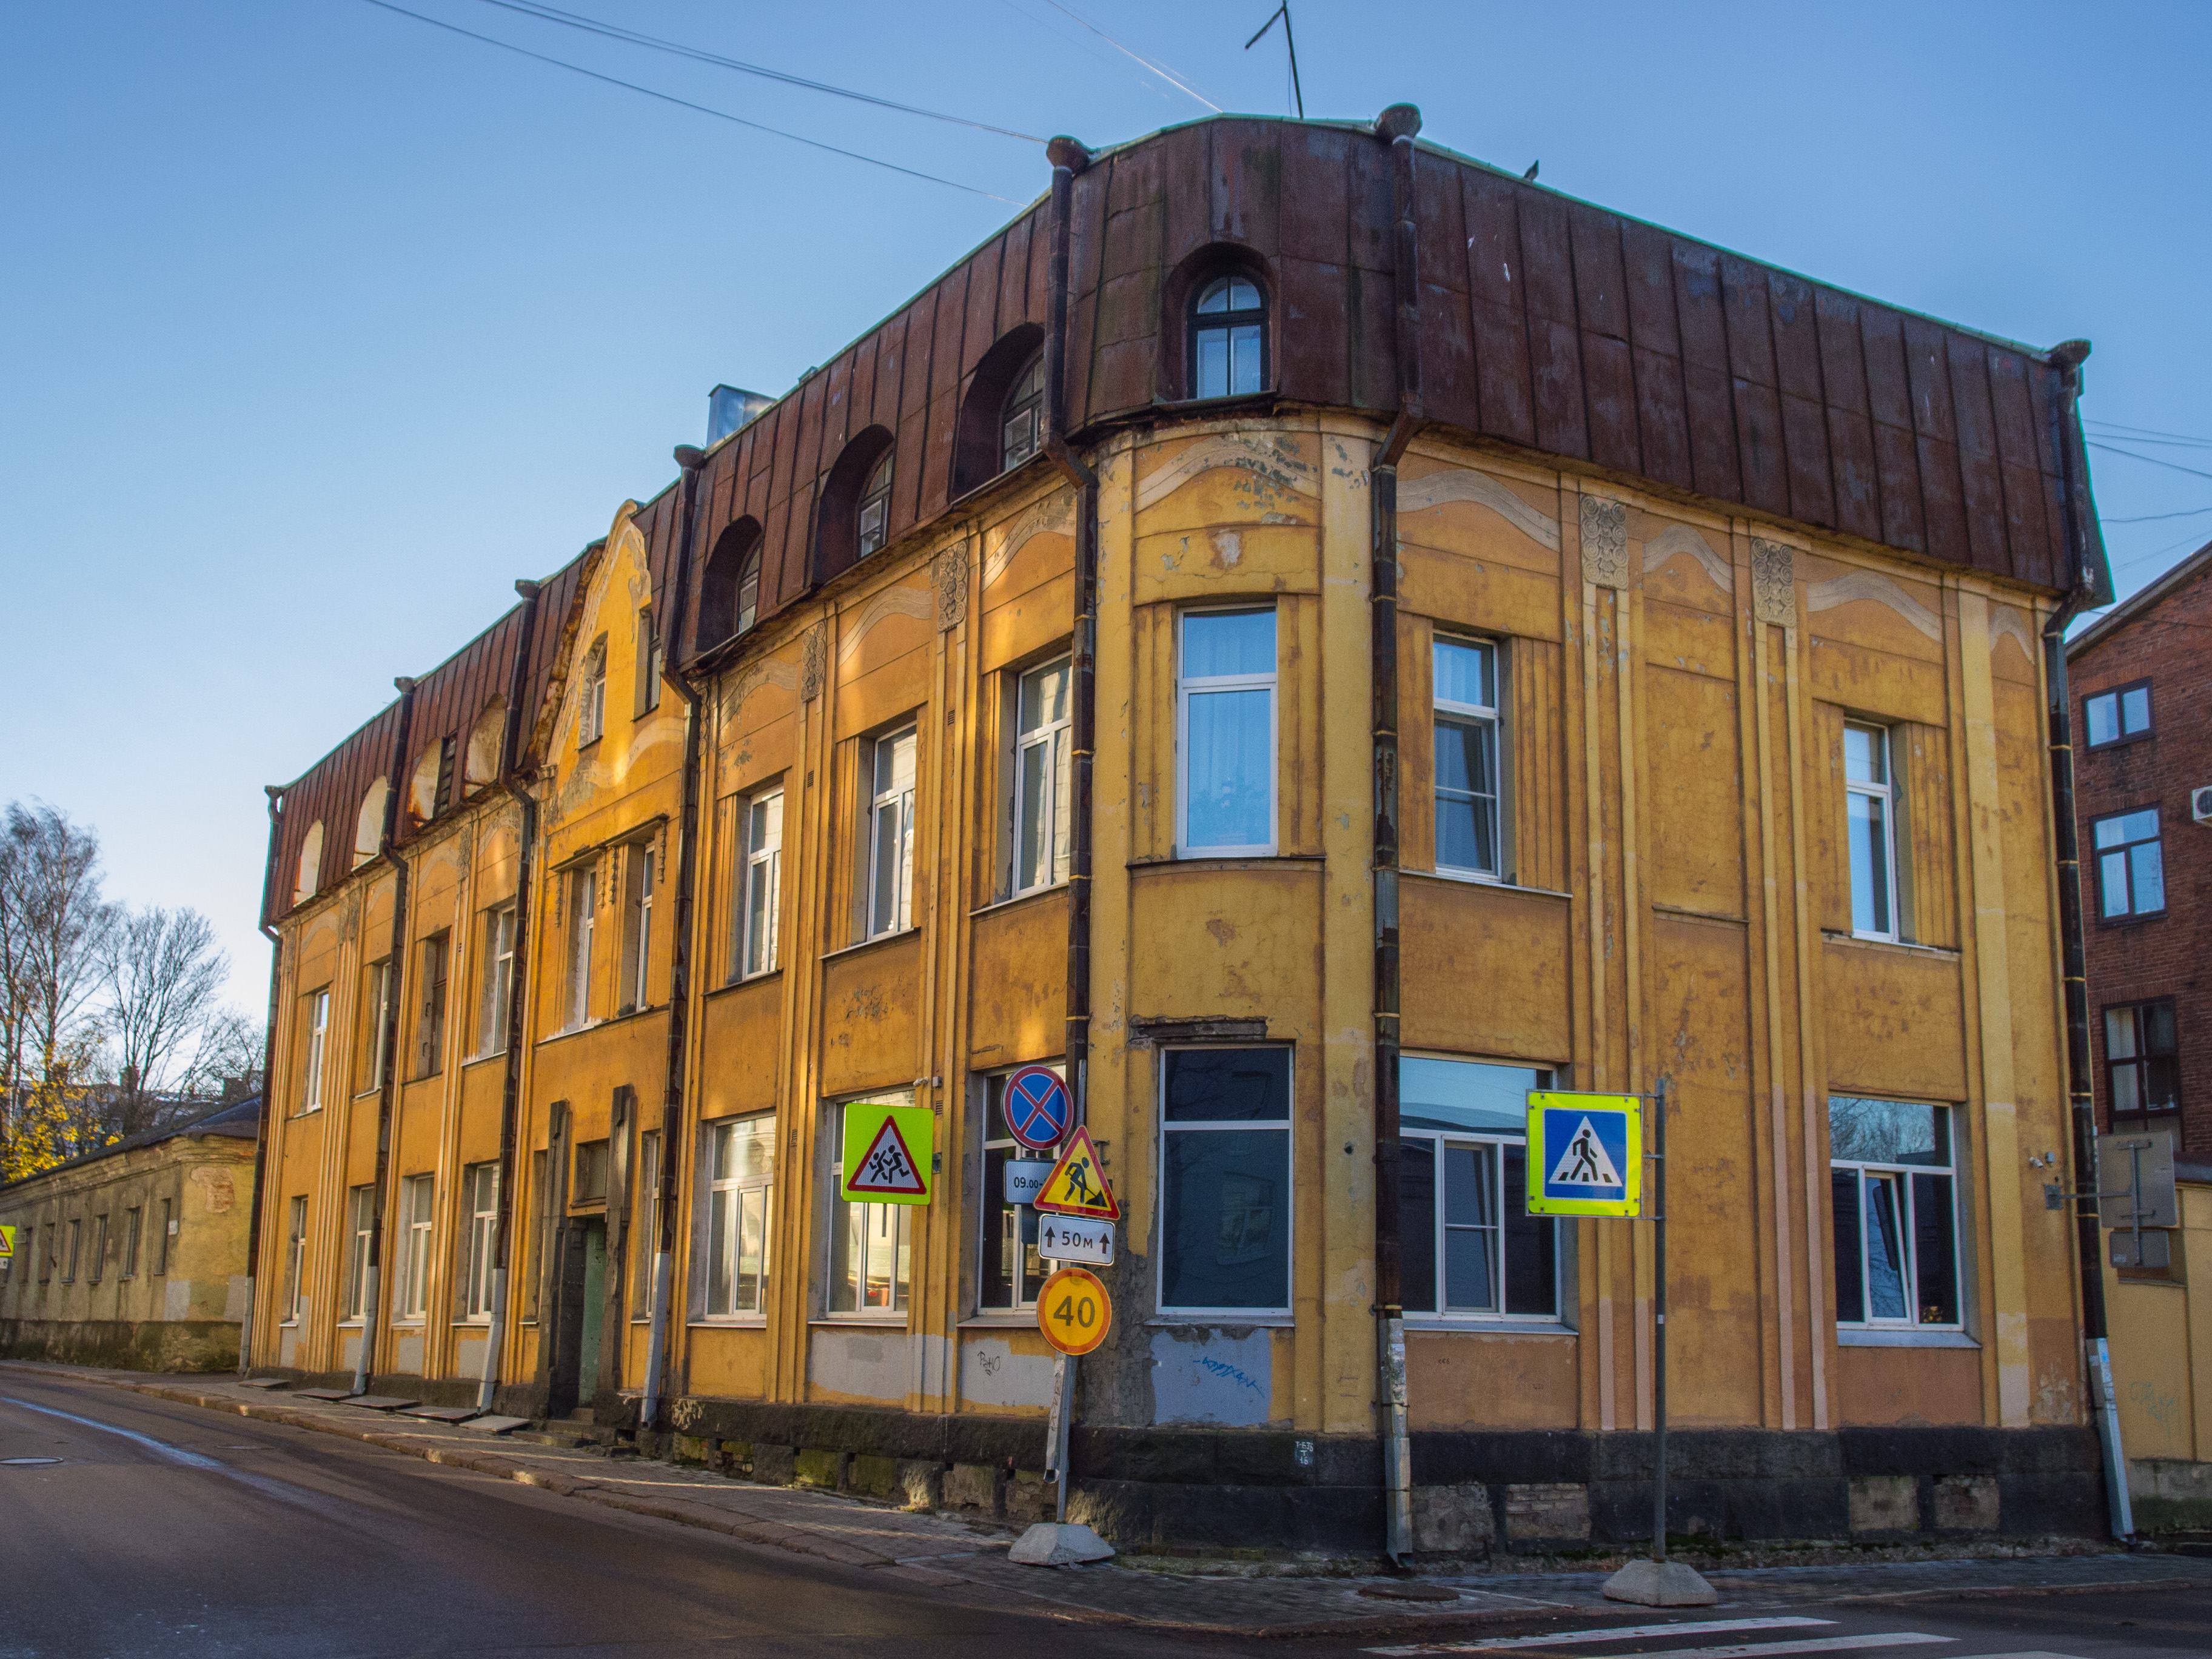
image, building, neighbourhood, architecture, property, town, residential area, house, urban area, yellow, transport, mixed use, facade, apartment, street, commercial building, city, real estate, home, downtown, road